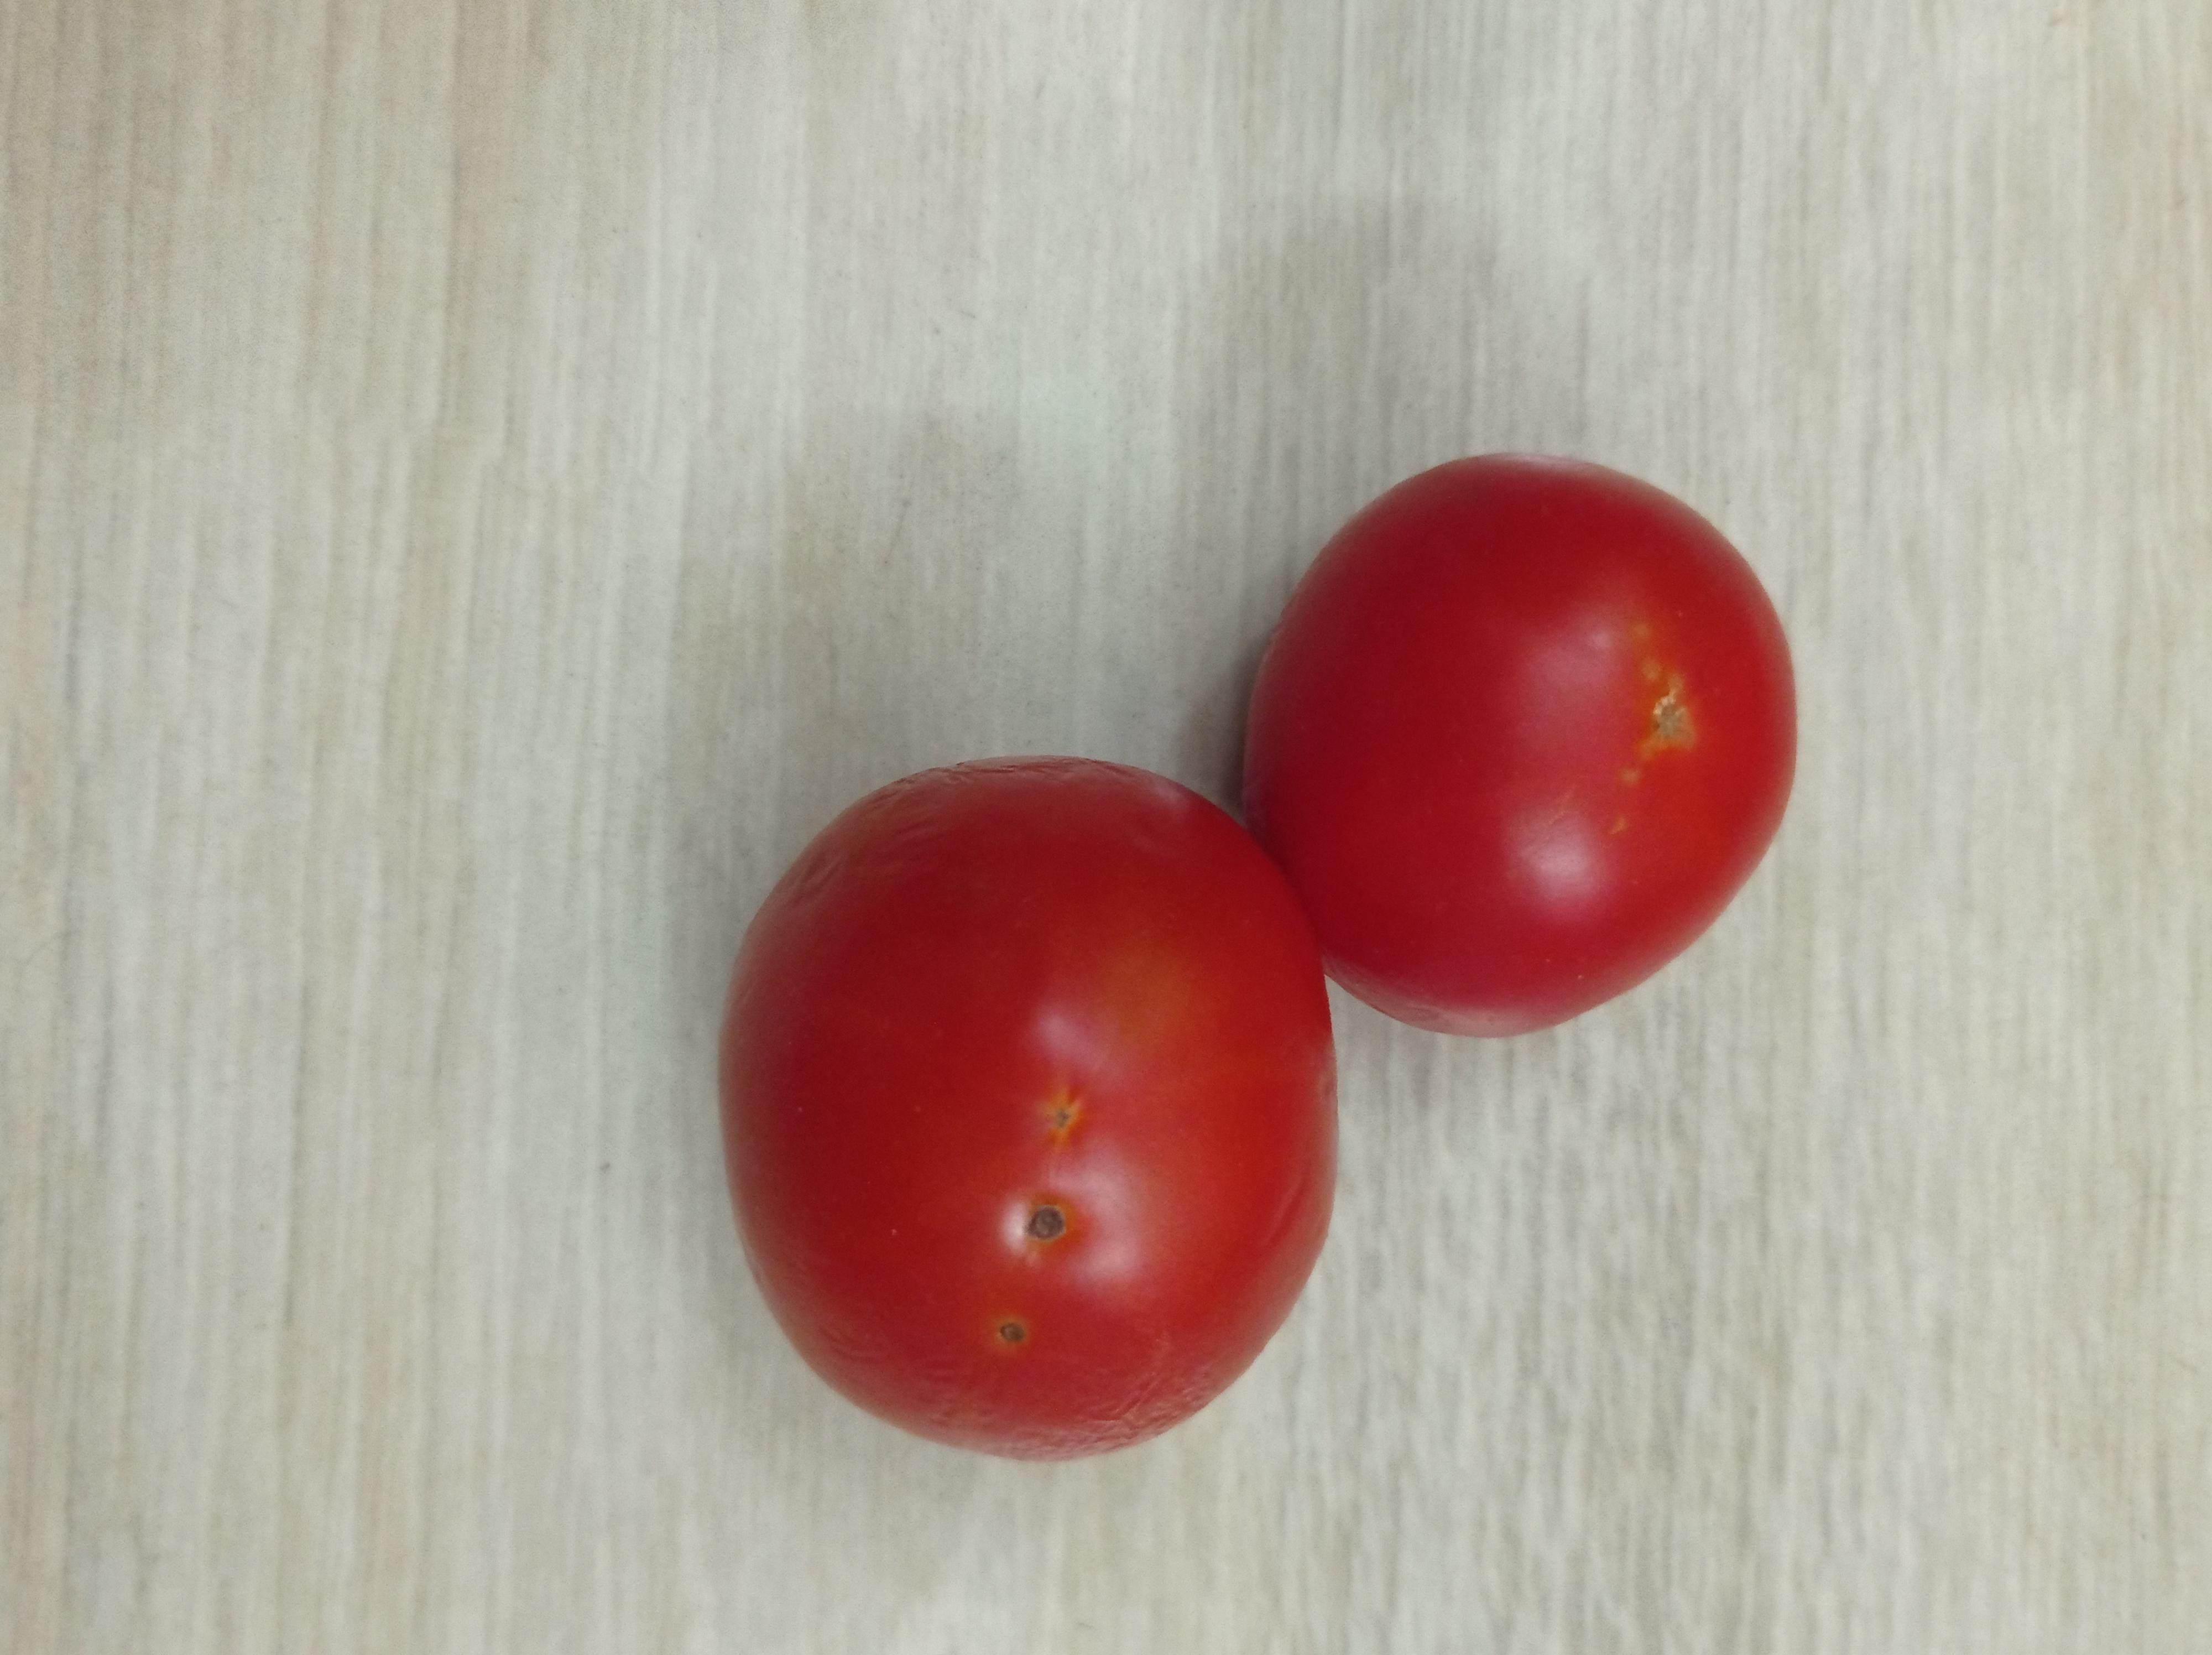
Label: Fresh